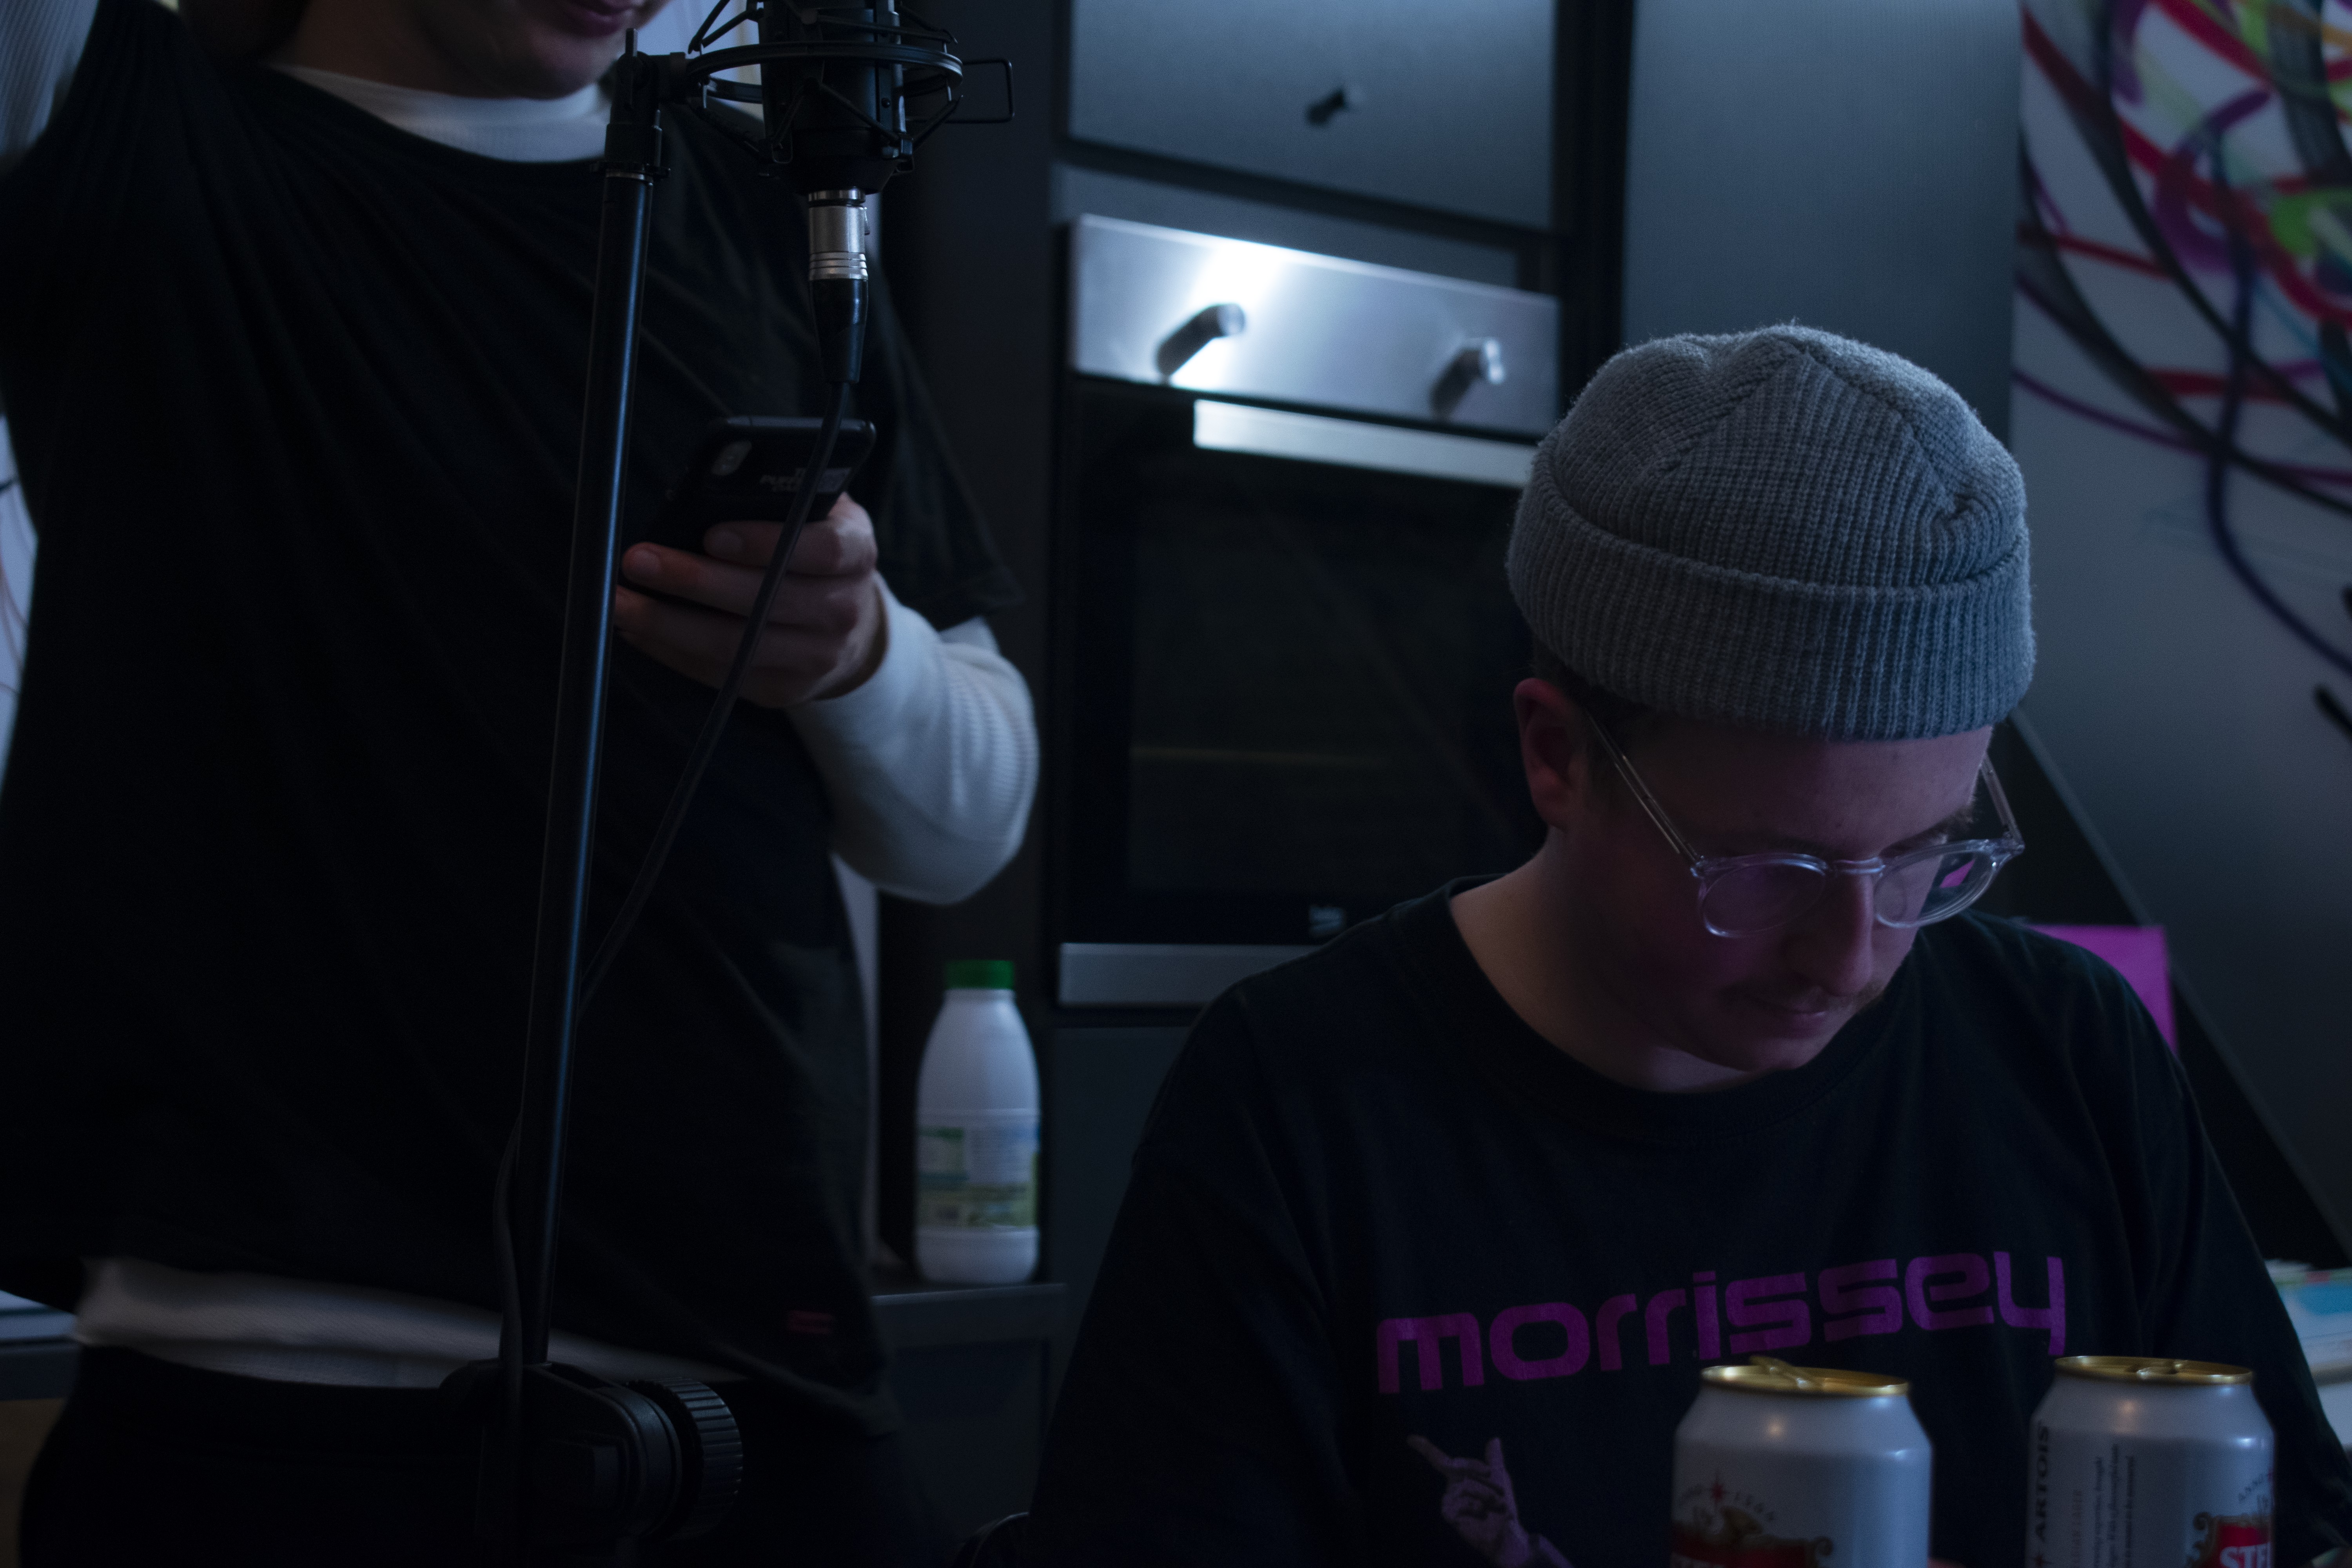
Brecht, Corbeel, illustration, art, work, photography, outside, inside, light, composition, national, nature, color, colour, design, popular, tree, france, belgium, germany, italy, brussels, Brecht Corbeel, decoration, props, concept art, photobashing, reference, blog, people, panda, audio equipment, technology, headgear, electronic device, beanie, microphone, cap, t shirt